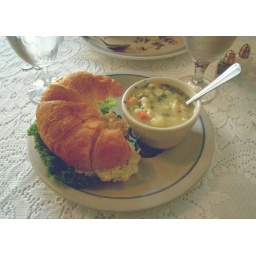
funny name, awesome food.... there was curry, almonds and grapes in my chicken salad... mmmm. and that is chicken and dumpling soup.